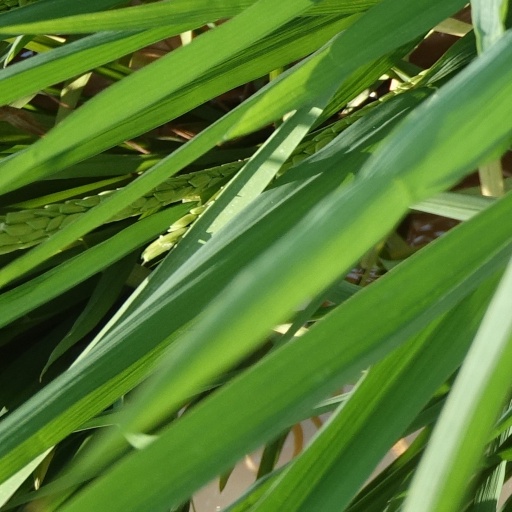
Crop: rice